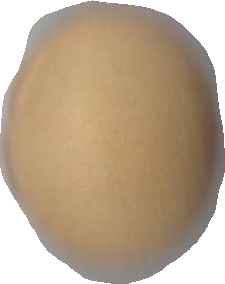
Variety: Dega